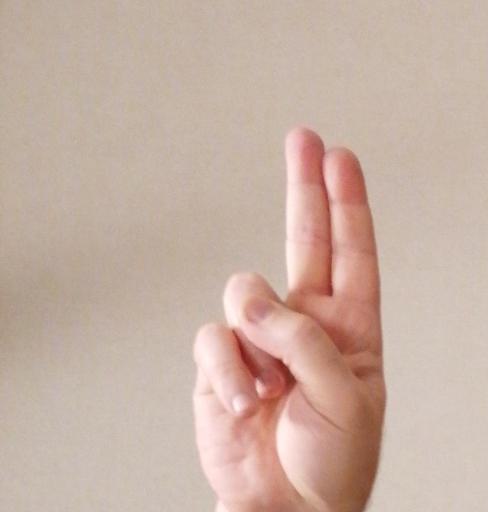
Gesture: two_up